Spin (aerodynamics)

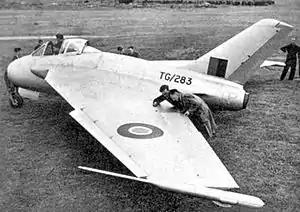
The missile-shaped objects on the wingtips of the DH 108 are containers for anti-spin parachutes.

In some aircraft that spin readily upright and inverted, such as Pitts- and Christen Eagle-type high-performance aerobatic aircraft, an alternative spin-recovery technique may effect recovery as well, namely: Power off, Hands off the stick/yoke, Rudder full opposite to the spin (or more simply "push the rudder pedal that is hardest to push") and held (aka the Mueller/Beggs technique). An advantage of the Mueller/Beggs technique is that no knowledge of whether the spin is erect or inverted is required during what can be a very stressful and disorienting time. Even though this method does work in a specific subset of spin-approved airplanes, the NASA Standard/PARE procedure can also be effective provided that care must be taken to ensure the spin does not simply cross from positive to negative (or vice versa) and that a too-rapid application of elevator control is avoided as it may cause aerodynamic blanketing of the rudder rendering the control ineffective and simply accelerate the spin. The converse, however, may not be true at all—many cases exist where Beggs/Mueller fails to recover the airplane from the spin, but NASA Standard/PARE terminates the spin. Before spinning any aircraft, a pilot should consult the flight manual to establish if the particular aircraft type has any specific spin recovery techniques that differ from standard practice.